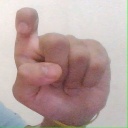
अक्षर: इ